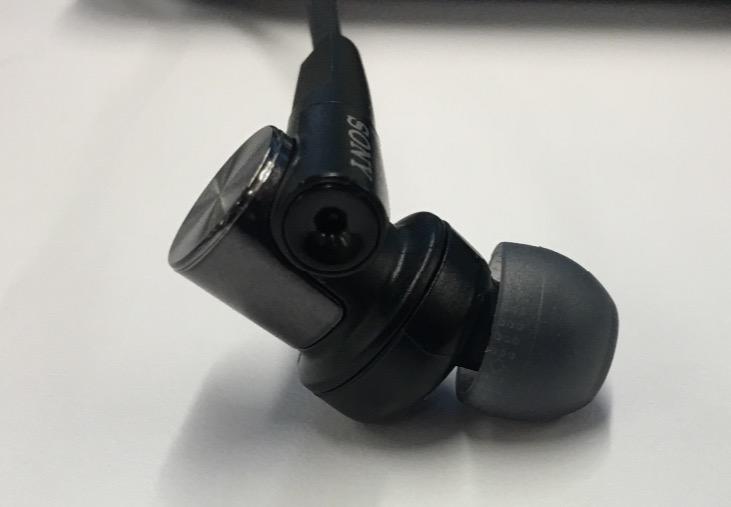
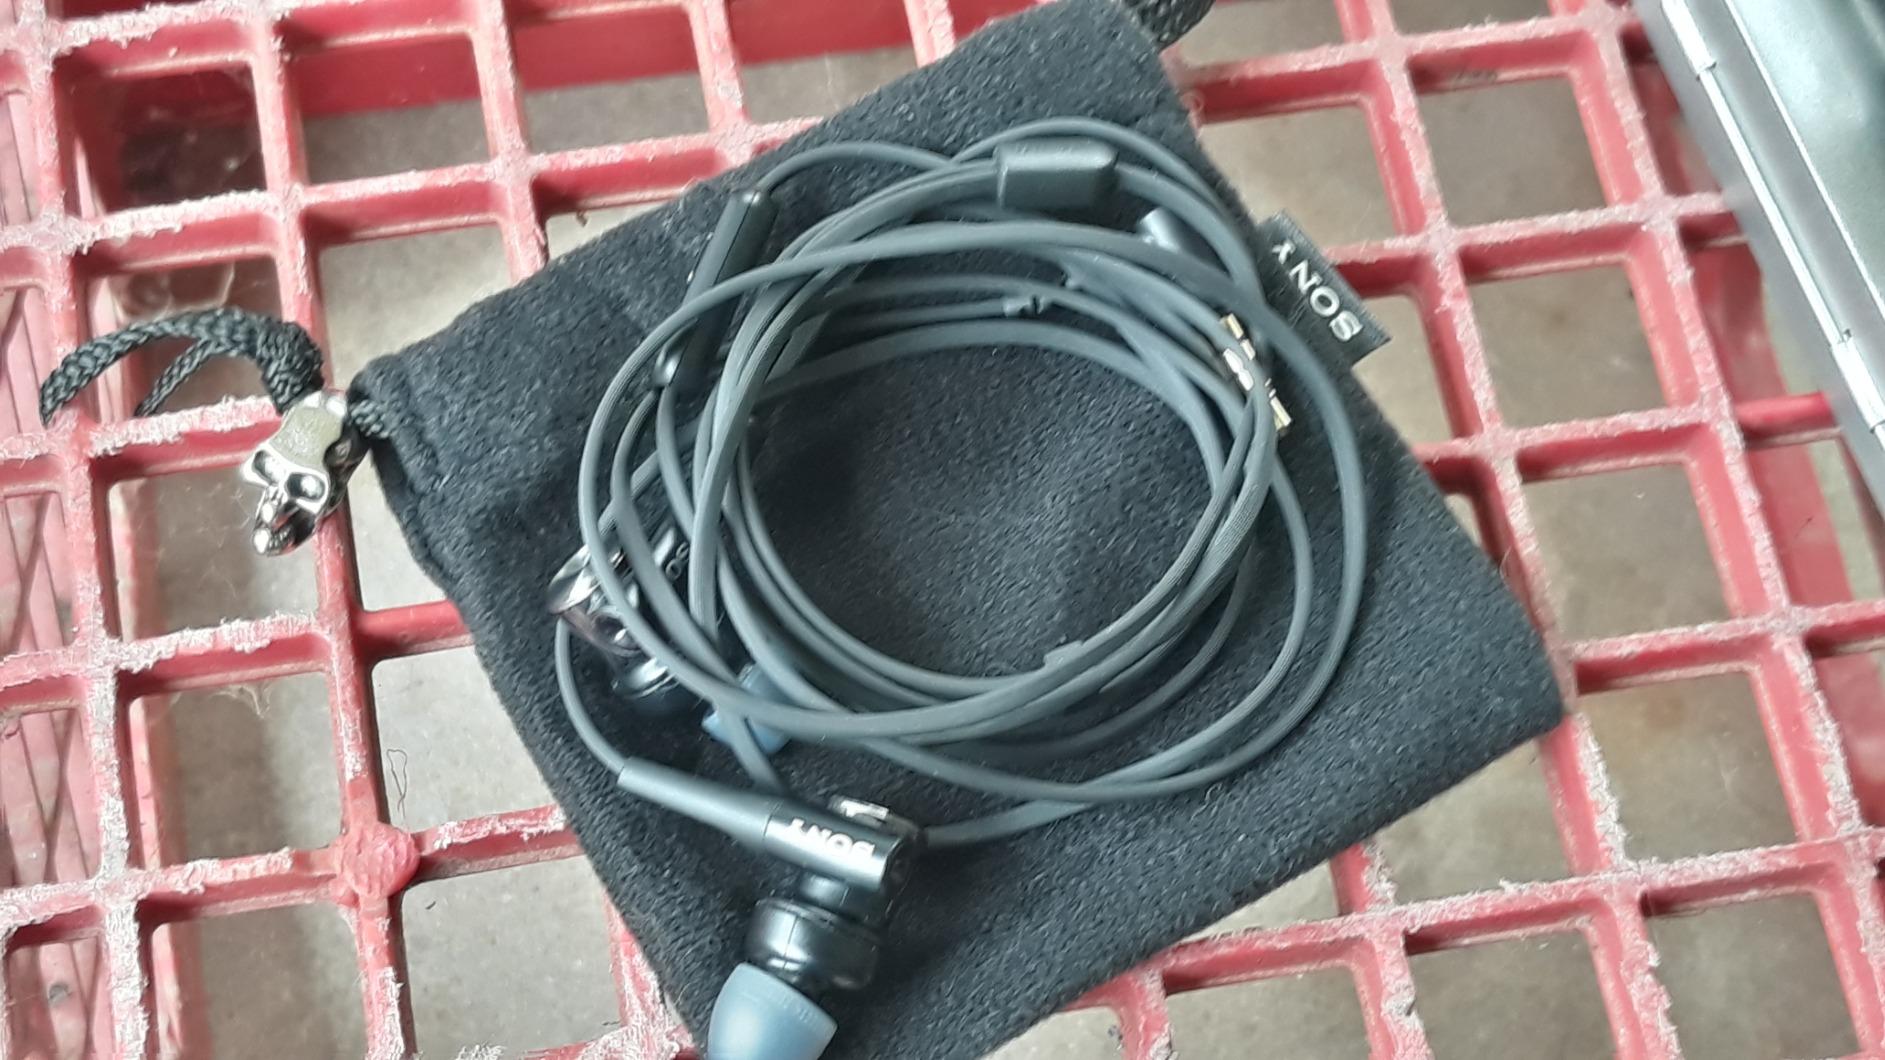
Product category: headphones
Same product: yes